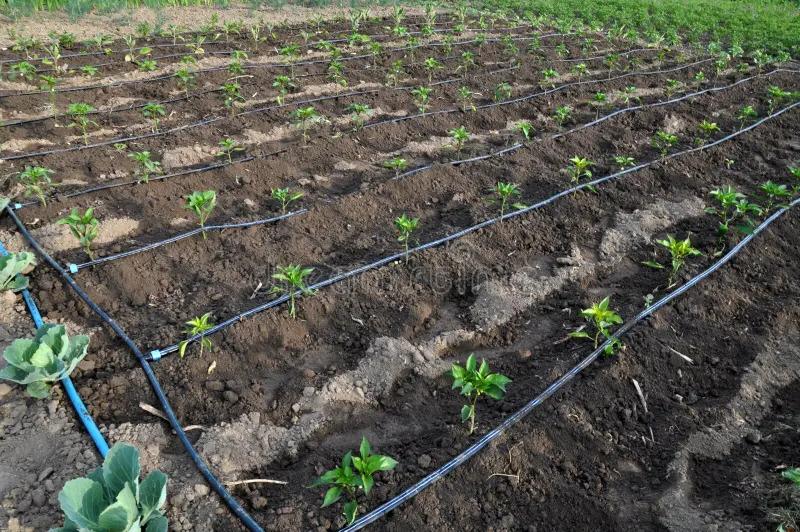
Ni moja ya mfumo, ambao umekuwa ukipendwa kutumiwa na wakulima wengi, ikiwa mfumo huu wa kisasa wa umwagiliaji umekuwa na faida mbalimbali kwa wakulima. Hali inayowasaidia wakulima kufanya kazi zao kirahisi, ikiwa nia na madhumuni ya mfumo huu ni kuhakikisha mimea inapata maji kwa wakati. Hali ambayo hupelekea mimea kustawi na kunawiri.